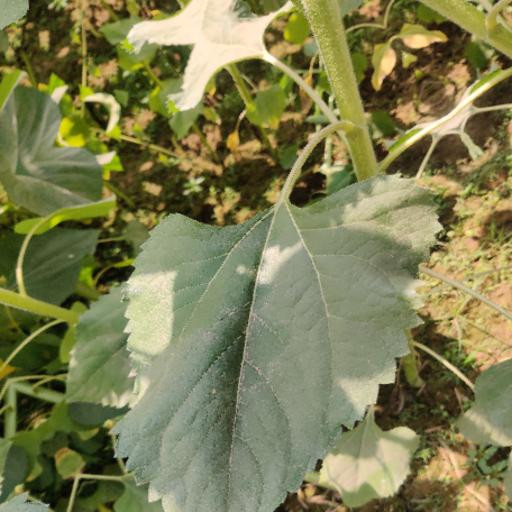
Label: Fresh_leaf